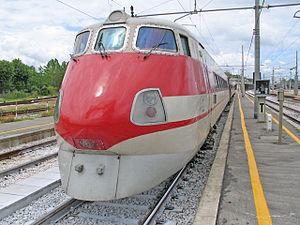
Le train pendulaire italien ETR.450